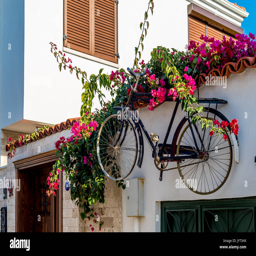
bicycle hanging on the wall